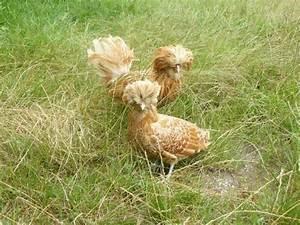
chicken